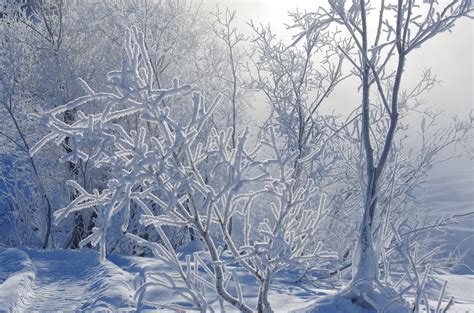
Weather: snow or frosty